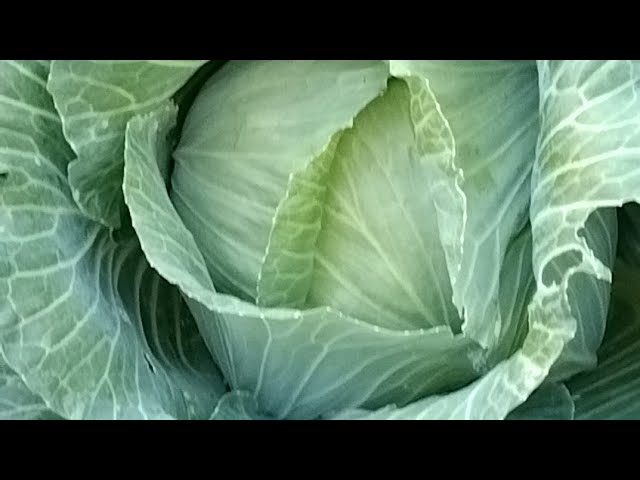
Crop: unknown
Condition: cabbage